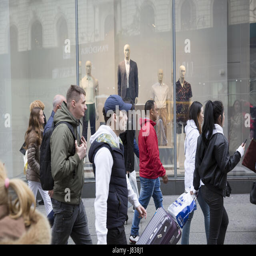
people constantly flow by industry